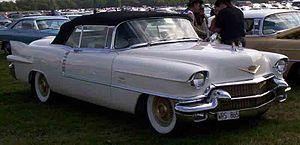
La Cadillac Eldorado est un véhicule automobile du constructeur américain Cadillac.